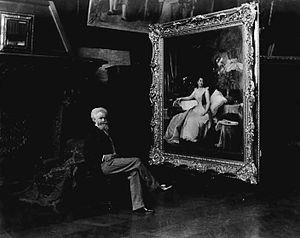
Artistes (peintres et sculpteurs) posant (seuls, en famille ou en groupe) dans leurs ateliers Note de contenuÉpreuves photographiques sur papier albuminé classées de 49 à 72